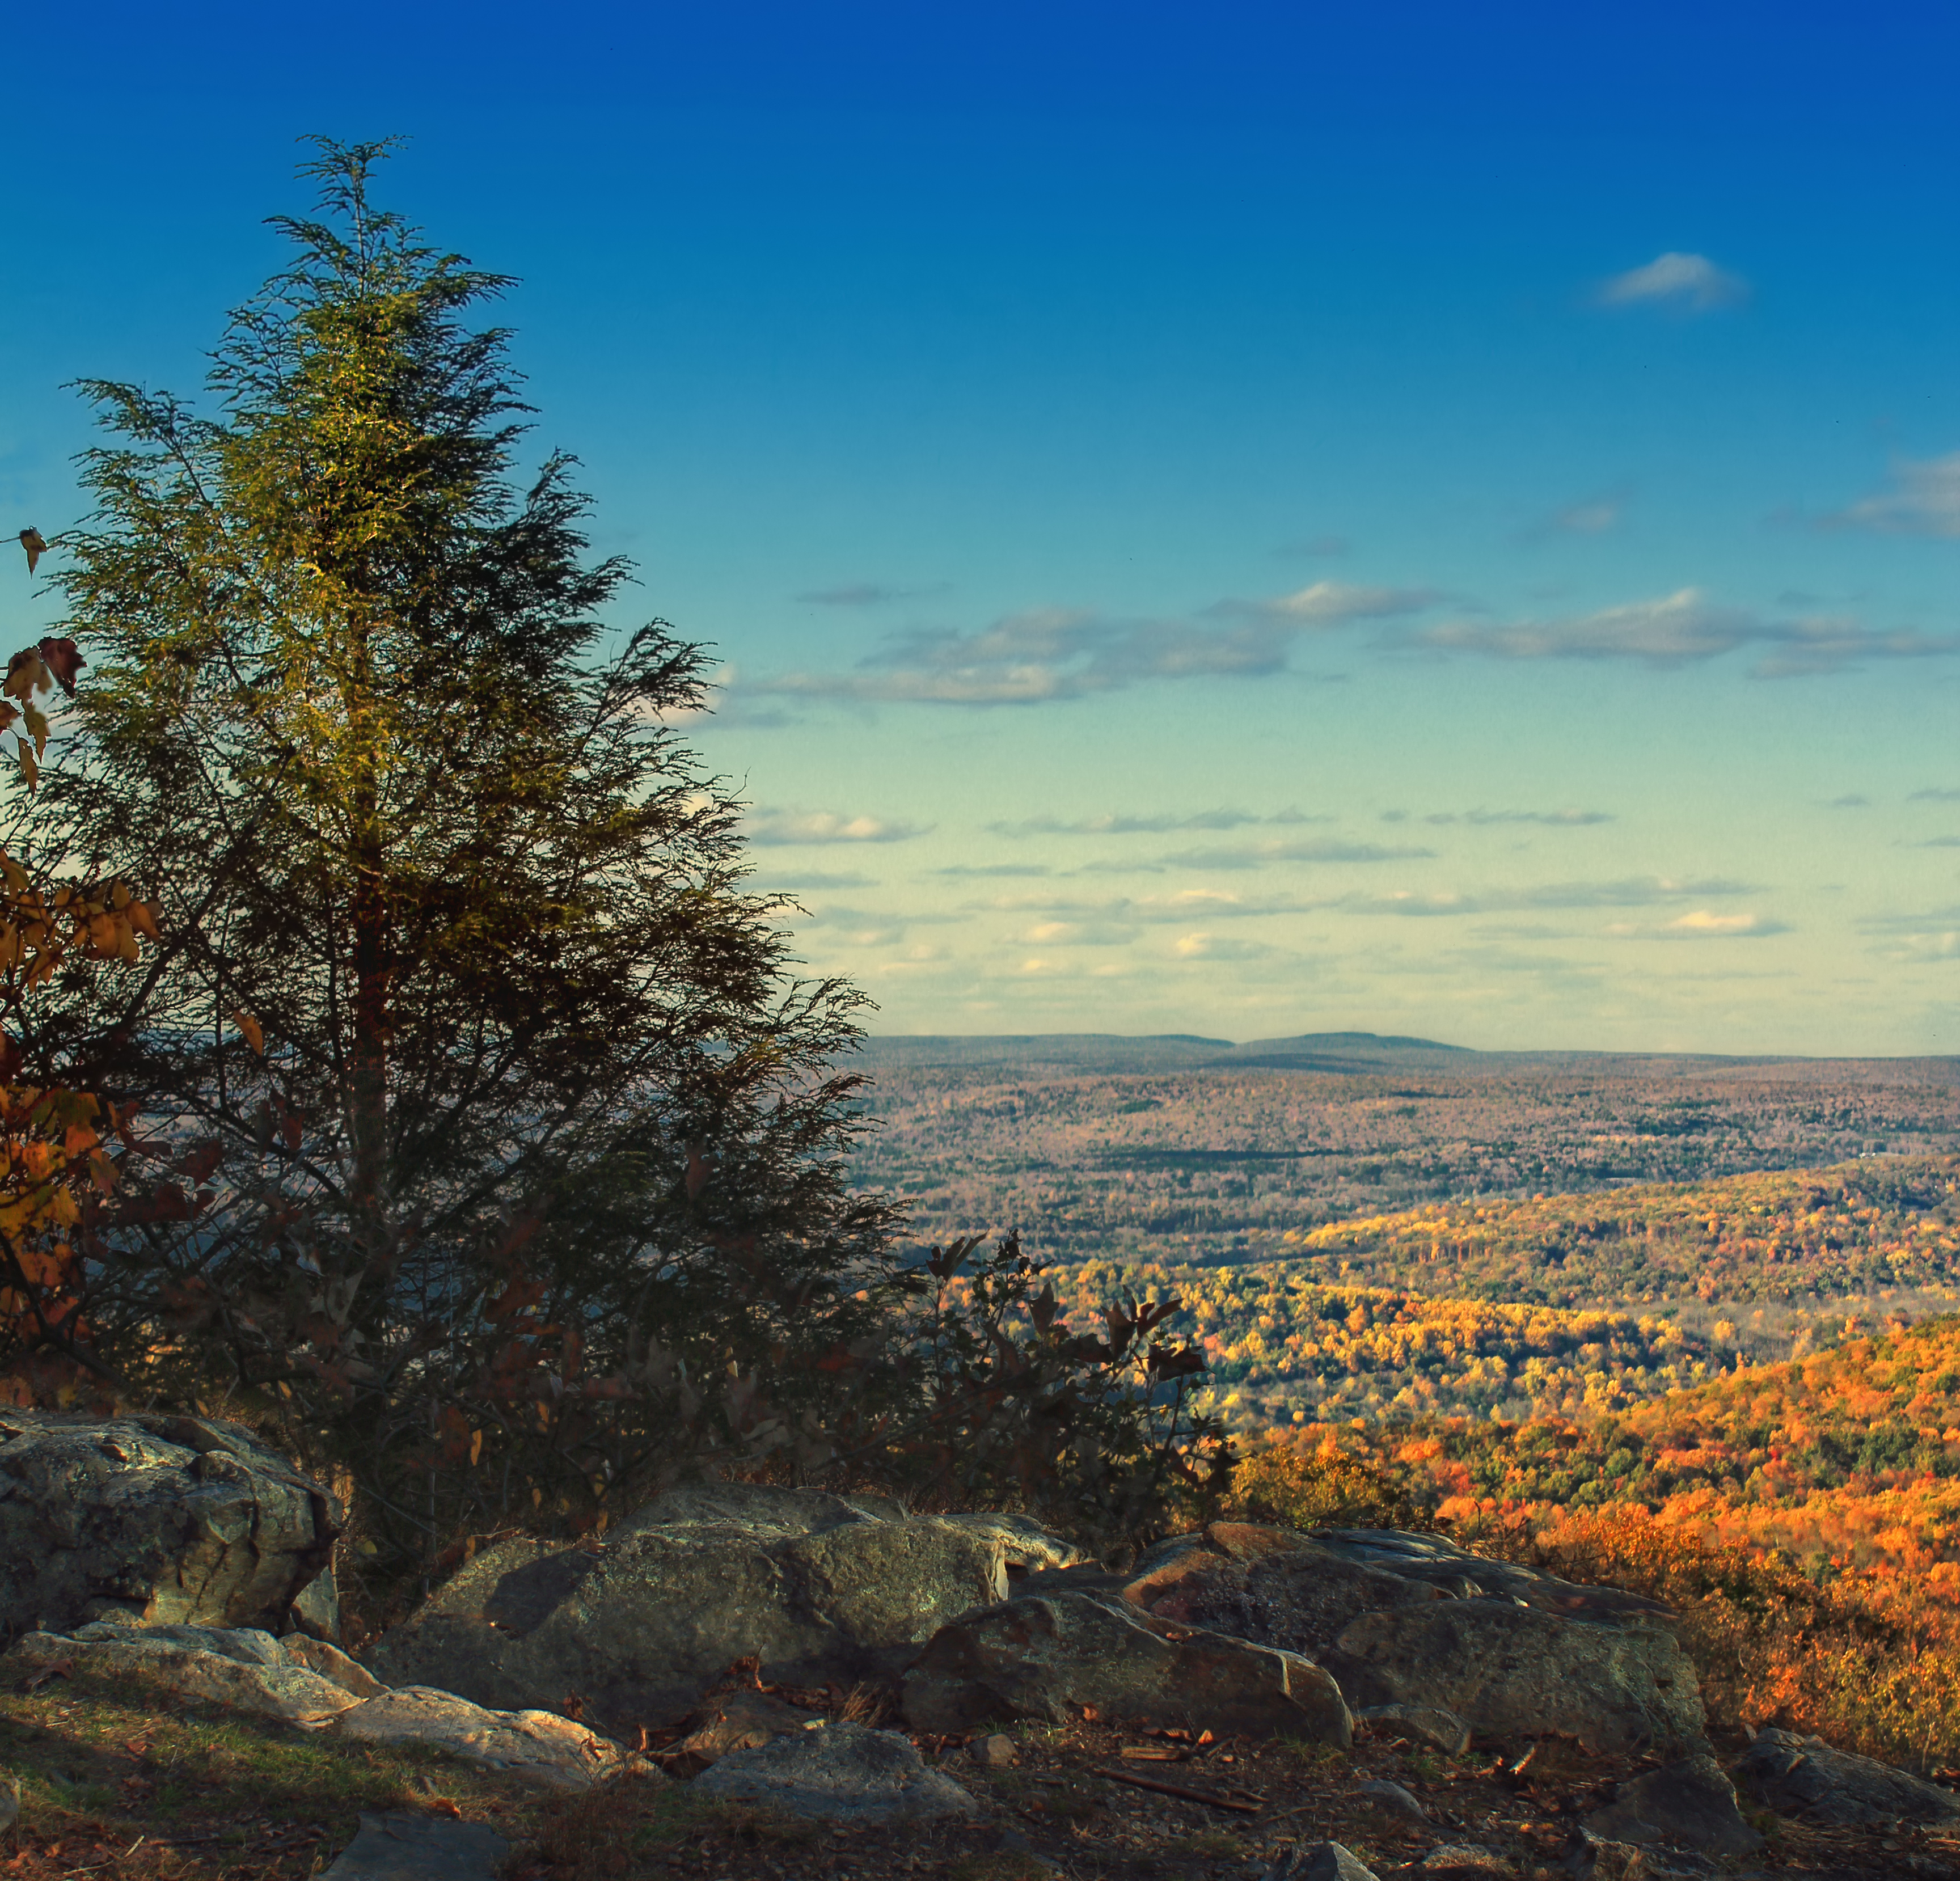
landscape, tree, nature, forest, rock, horizon, wilderness, mountain, cloud, plant, sky, sunrise, sunset, hiking, sunlight, morning, leaf, hill, dawn, valley, dusk, evening, reflection, autumn, cumulus, season, trees, rocks, hills, creativecommons, clouds, mountains, appalachianmountains, monroecounty, poconos, tsugacanadensis, lowlight, pennsylvania, hemlock, easternhemlock, bluemountain, kittatinnymountain, appalachiantrail, mtminsi, mountminsi, plateau, ecosystem, natural environment, geographical feature, atmospheric phenomenon, woody plant, mountainous landforms